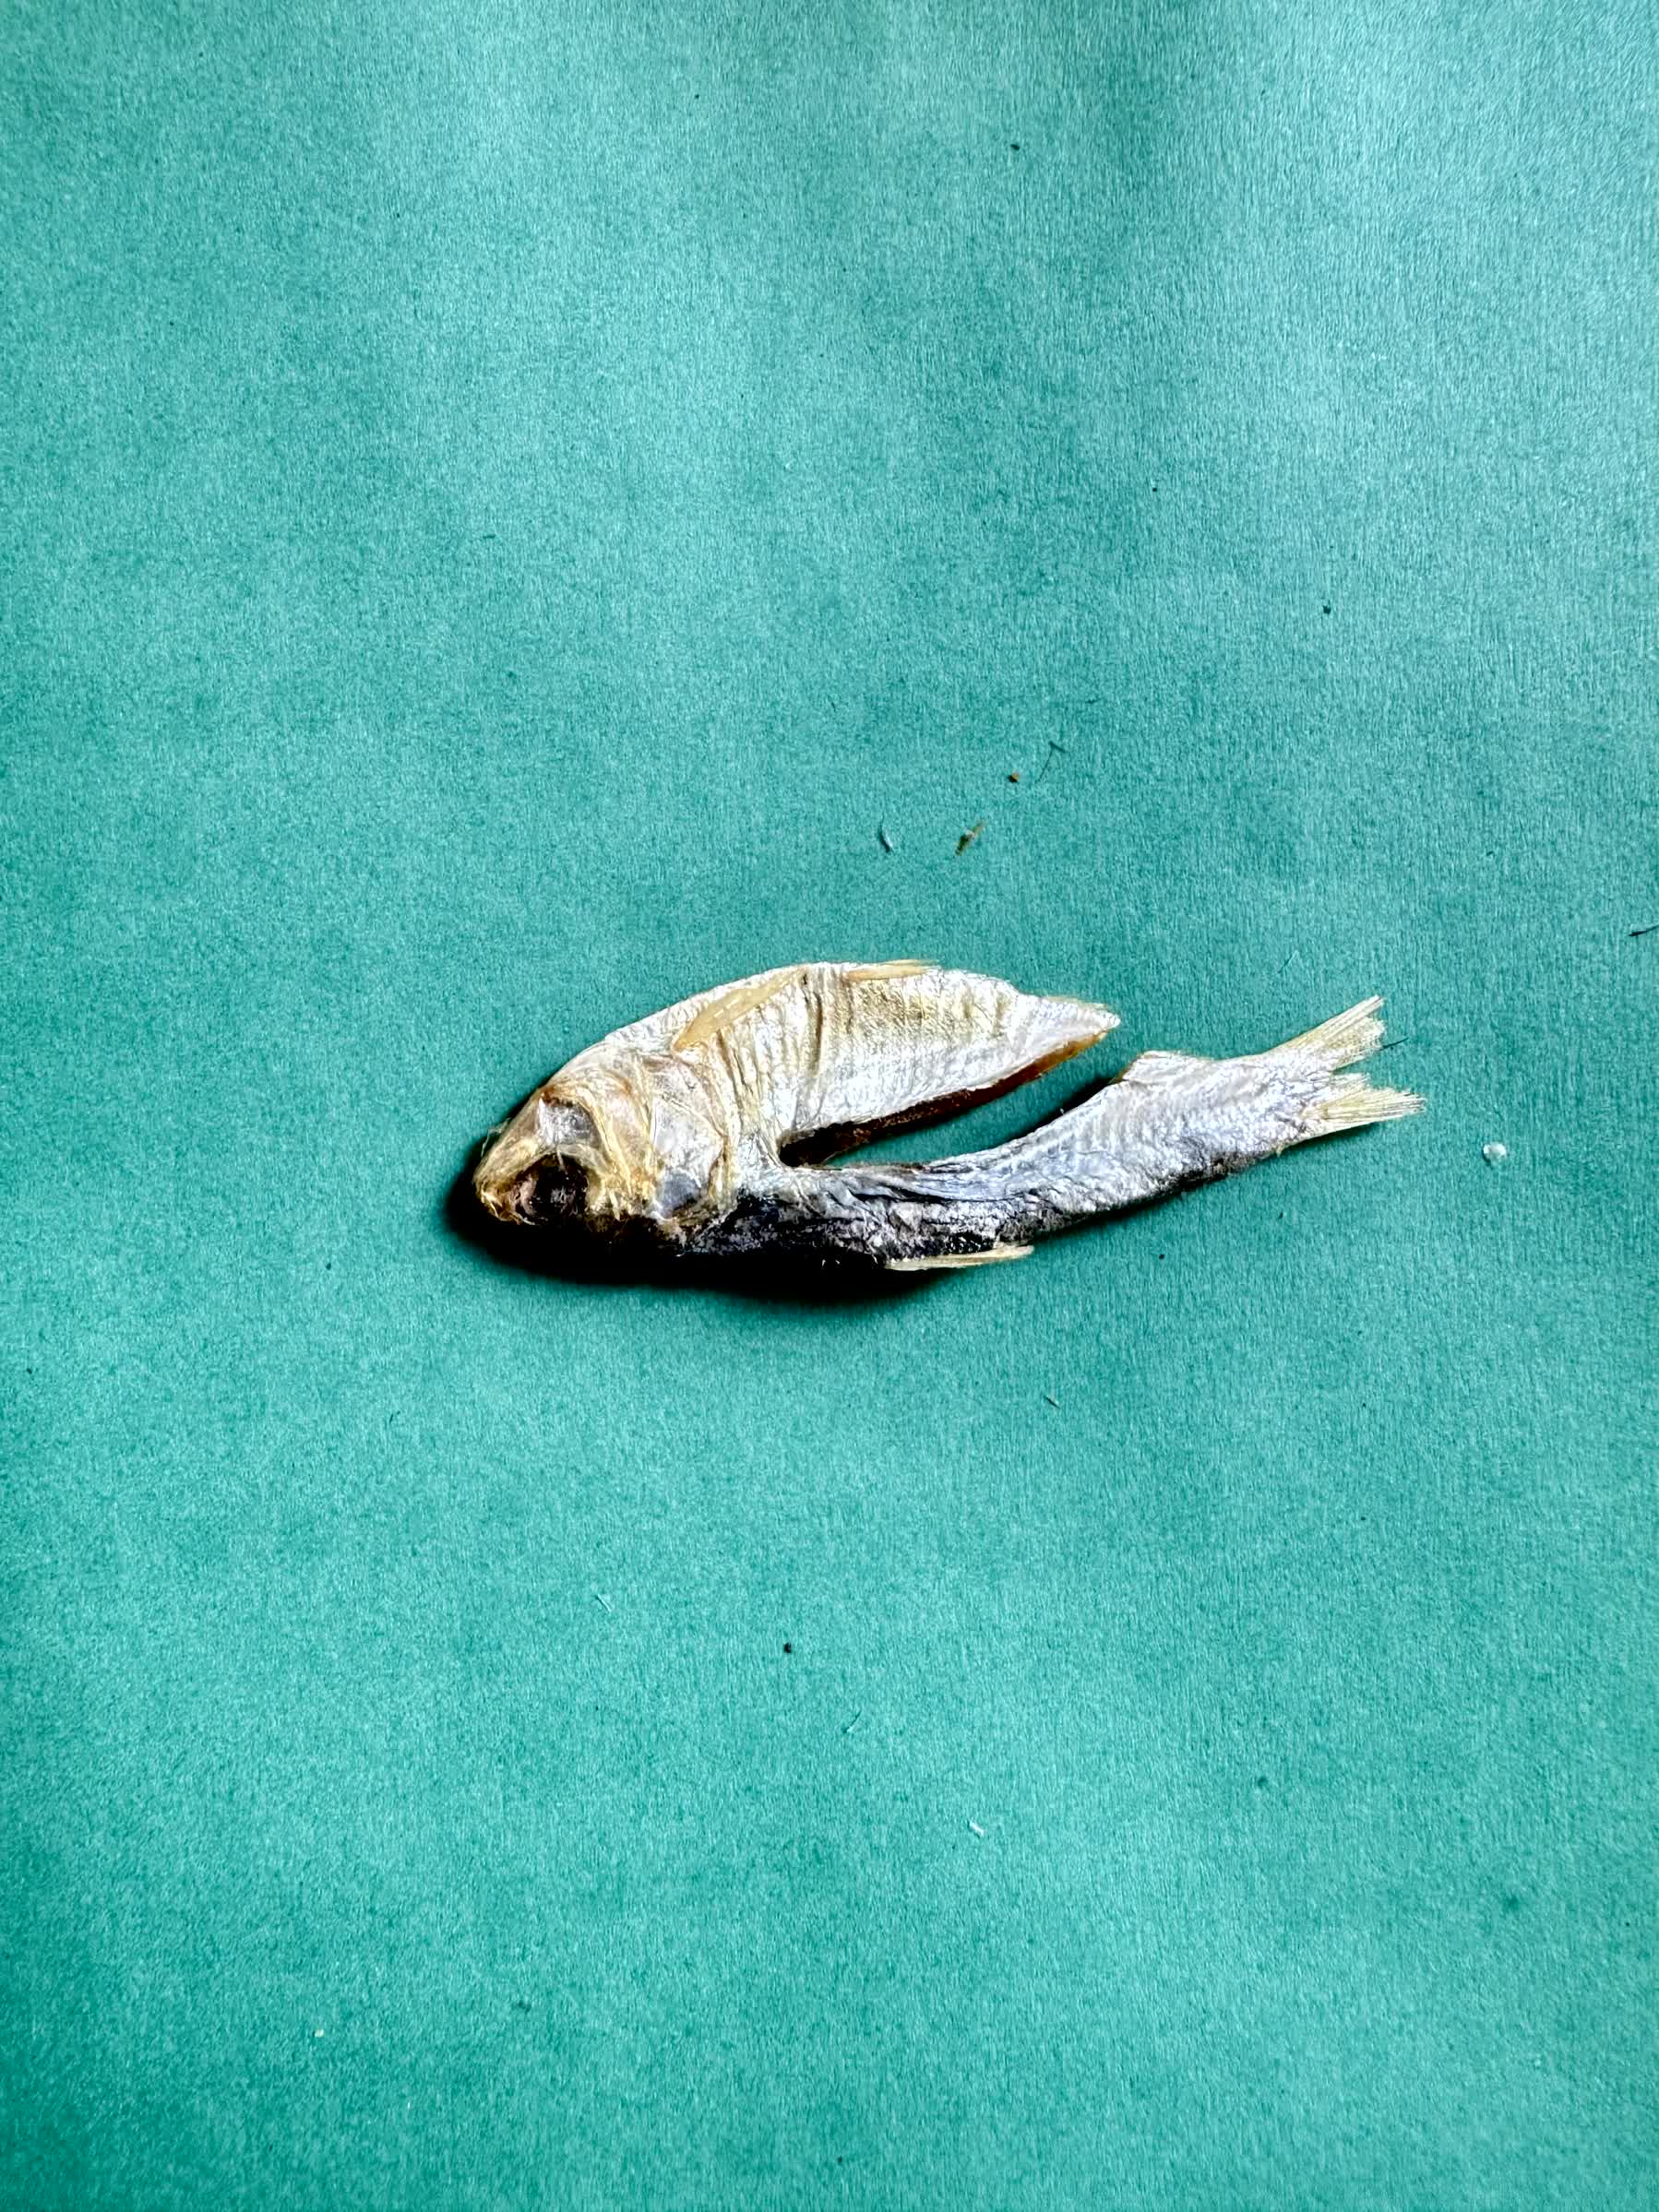
Species: Chapila